Learning analytics

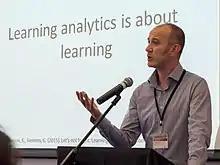
Dragan Gašević is a pioneer and leading researcher in learning analytics. He is a founder and past President (2015-2017) of the Society for Learning Analytics Research (<a href="https%3A//solaresearch.org/">SoLAR

In 2017, Gašević, Коvanović, and Joksimović proposed a consolidated model of learning analytics. The model posits that learning analytics is defined at the intersection of three disciplines: data science, theory, and design. Data science offers computational methods and techniques for data collection, pre-processing, analysis, and presentation. Theory is typically drawn from the literature in the learning sciences, education, psychology, sociology, and philosophy. The design dimension of the model includes: learning design, interaction design, and study design.